Ottawa Commercial Historic District

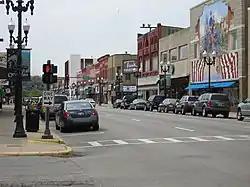

The Ottawa Commercial Historic District is a historic district in downtown Ottawa, Illinois. The district includes 195 buildings and structures, most of them commercial buildings, spread out over 26 city blocks. The oldest buildings in the district, located near the Illinois and Fox rivers, were built in the 1830s. The district expanded northward toward the Illinois & Michigan Canal over time, and the buildings in its northern half date to the mid-to-late 19th and early 20th centuries. The district's buildings include most popular Midwestern architectural styles from the mid-19th century through the mid-20th century; some of the most common are vernacular frame buildings from the early years of the district's growth, Italianate buildings from the mid-19th century, Commercial style buildings from the early 20th century, and International Style buildings from the mid-20th century.